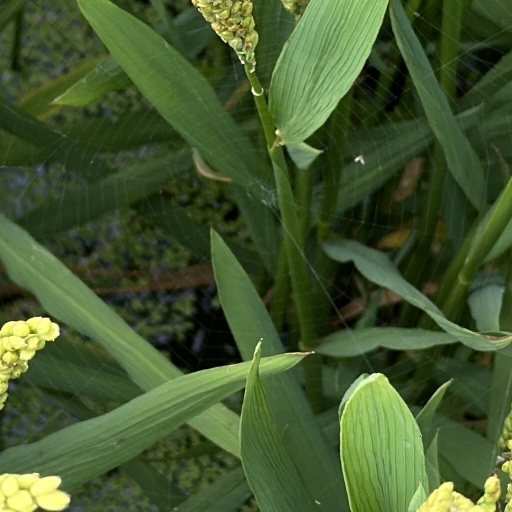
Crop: rice